Sikorsky UH-60 Black Hawk

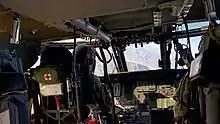
A view of interior and cockpit of a UH-60

Development of the next improved variant, the UH-60M, was approved in 2001, to extend the service life of the UH-60 design into the 2020s. The UH-60M incorporates upgraded T700-GE-701D engines, improved rotor blades, and state-of-the-art electronic instrumentation, flight controls and aircraft navigation control. After the U.S. DoD approved low-rate initial production of the new variant, manufacturing began in 2006, with the first of 22 new UH-60Ms delivered in July 2006. After an initial operational evaluation, the Army approved full-rate production and a five-year contract for 1,227 helicopters in December 2007. By March 2009, 100 UH-60M helicopters had been delivered to the Army. In November 2014, the US military ordered 102 aircraft of various H-60 types, worth $1.3 billion.